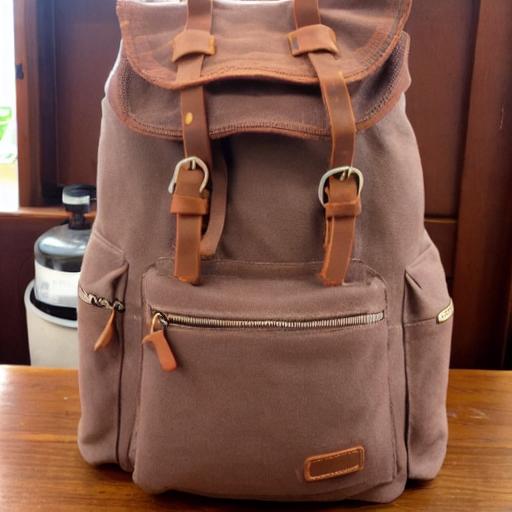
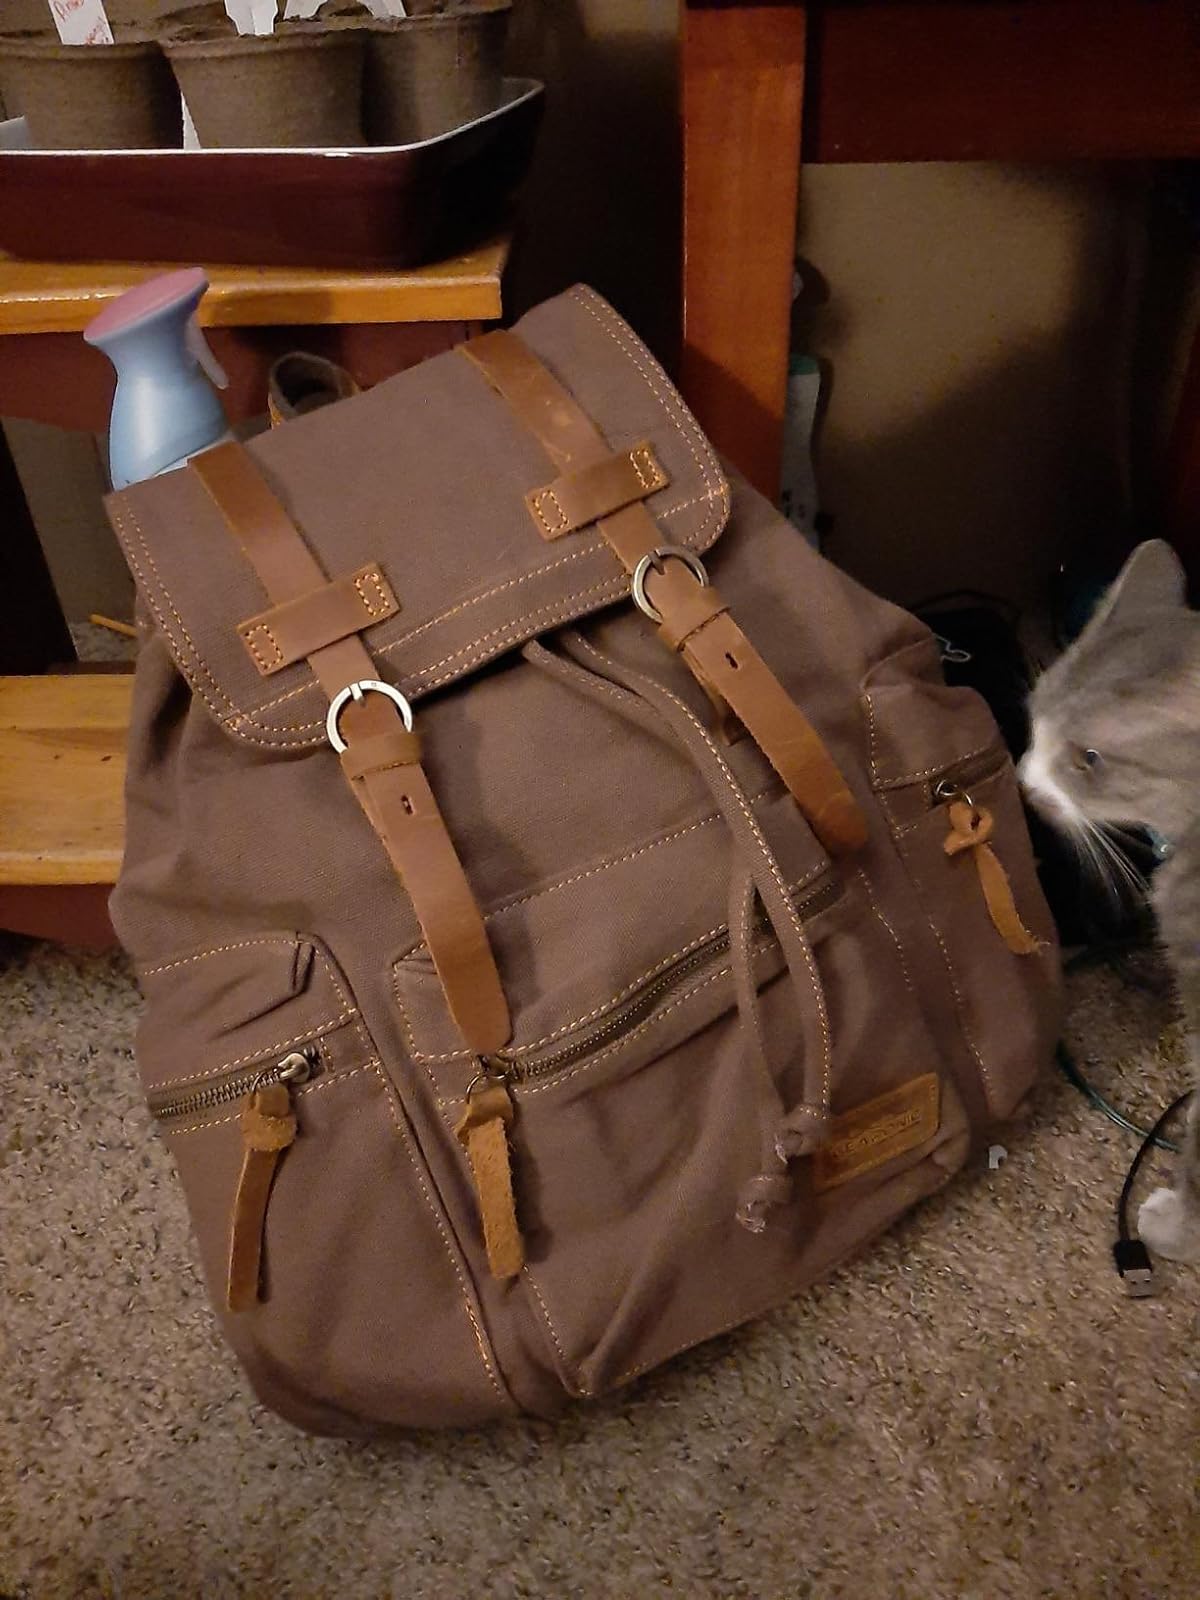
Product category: bag
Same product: no